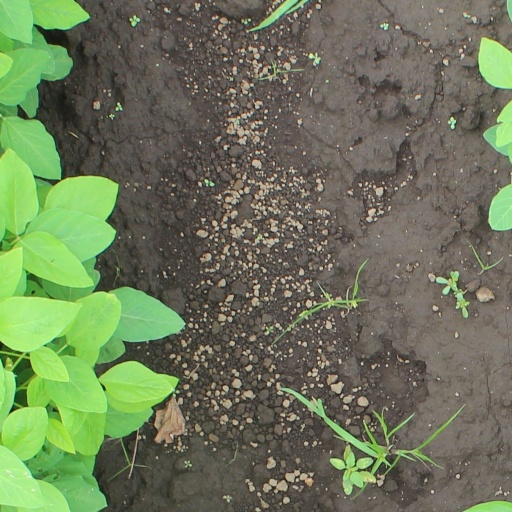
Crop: soybean